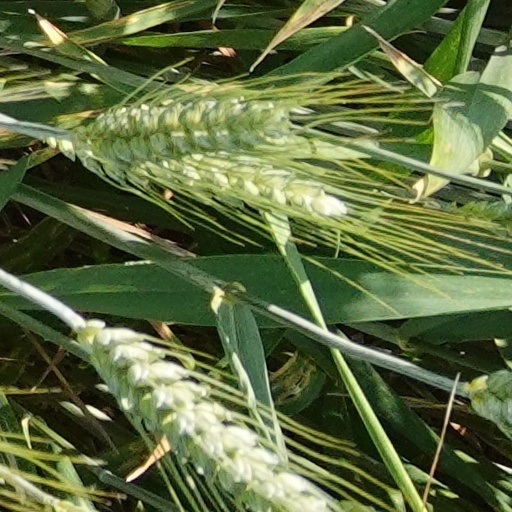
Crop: wheat